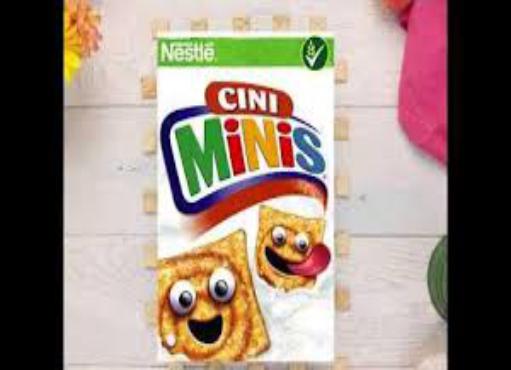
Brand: Cini Minis
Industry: Food